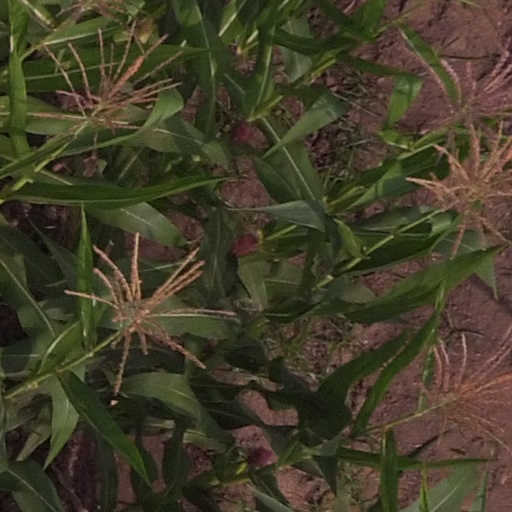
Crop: maize; corn